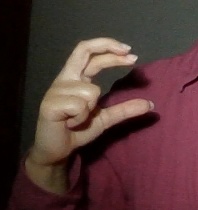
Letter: thal